Heights State Bank Building

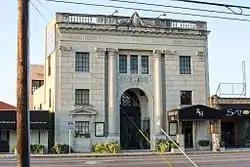
The building's exterior in 2012

The Heights State Bank Building, located at 3620 Washington Street in Houston, Texas, was listed on the National Register of Historic Places on June 22, 1983.